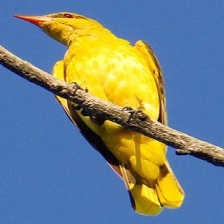
Species: EURASIAN GOLDEN ORIOLE
Scientific name: ORIOLUS ORIOLUS